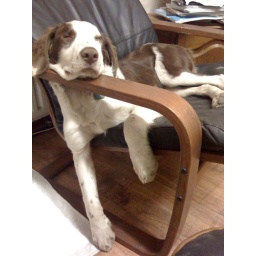
The best seat in the house